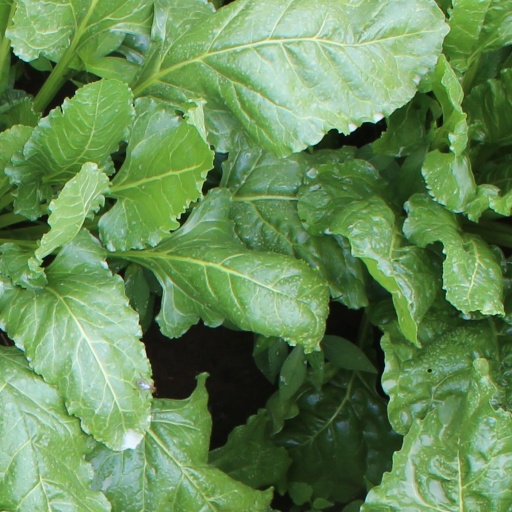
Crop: sugar beet